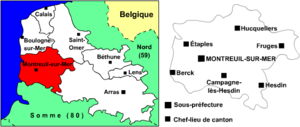
Carte de l'arrondissement de Montreuil-sur-Mer (62) avec chefs-lieux de cantons fr:Utilisateur:Manchot sanguinaire
L'arrondissement de Montreuil, parfois appelé Montreuillois ou Côte d'Opale Canche-Authie, est une division administrative française, située dans le département du Pas-de-Calais, en région Hauts-de-France.